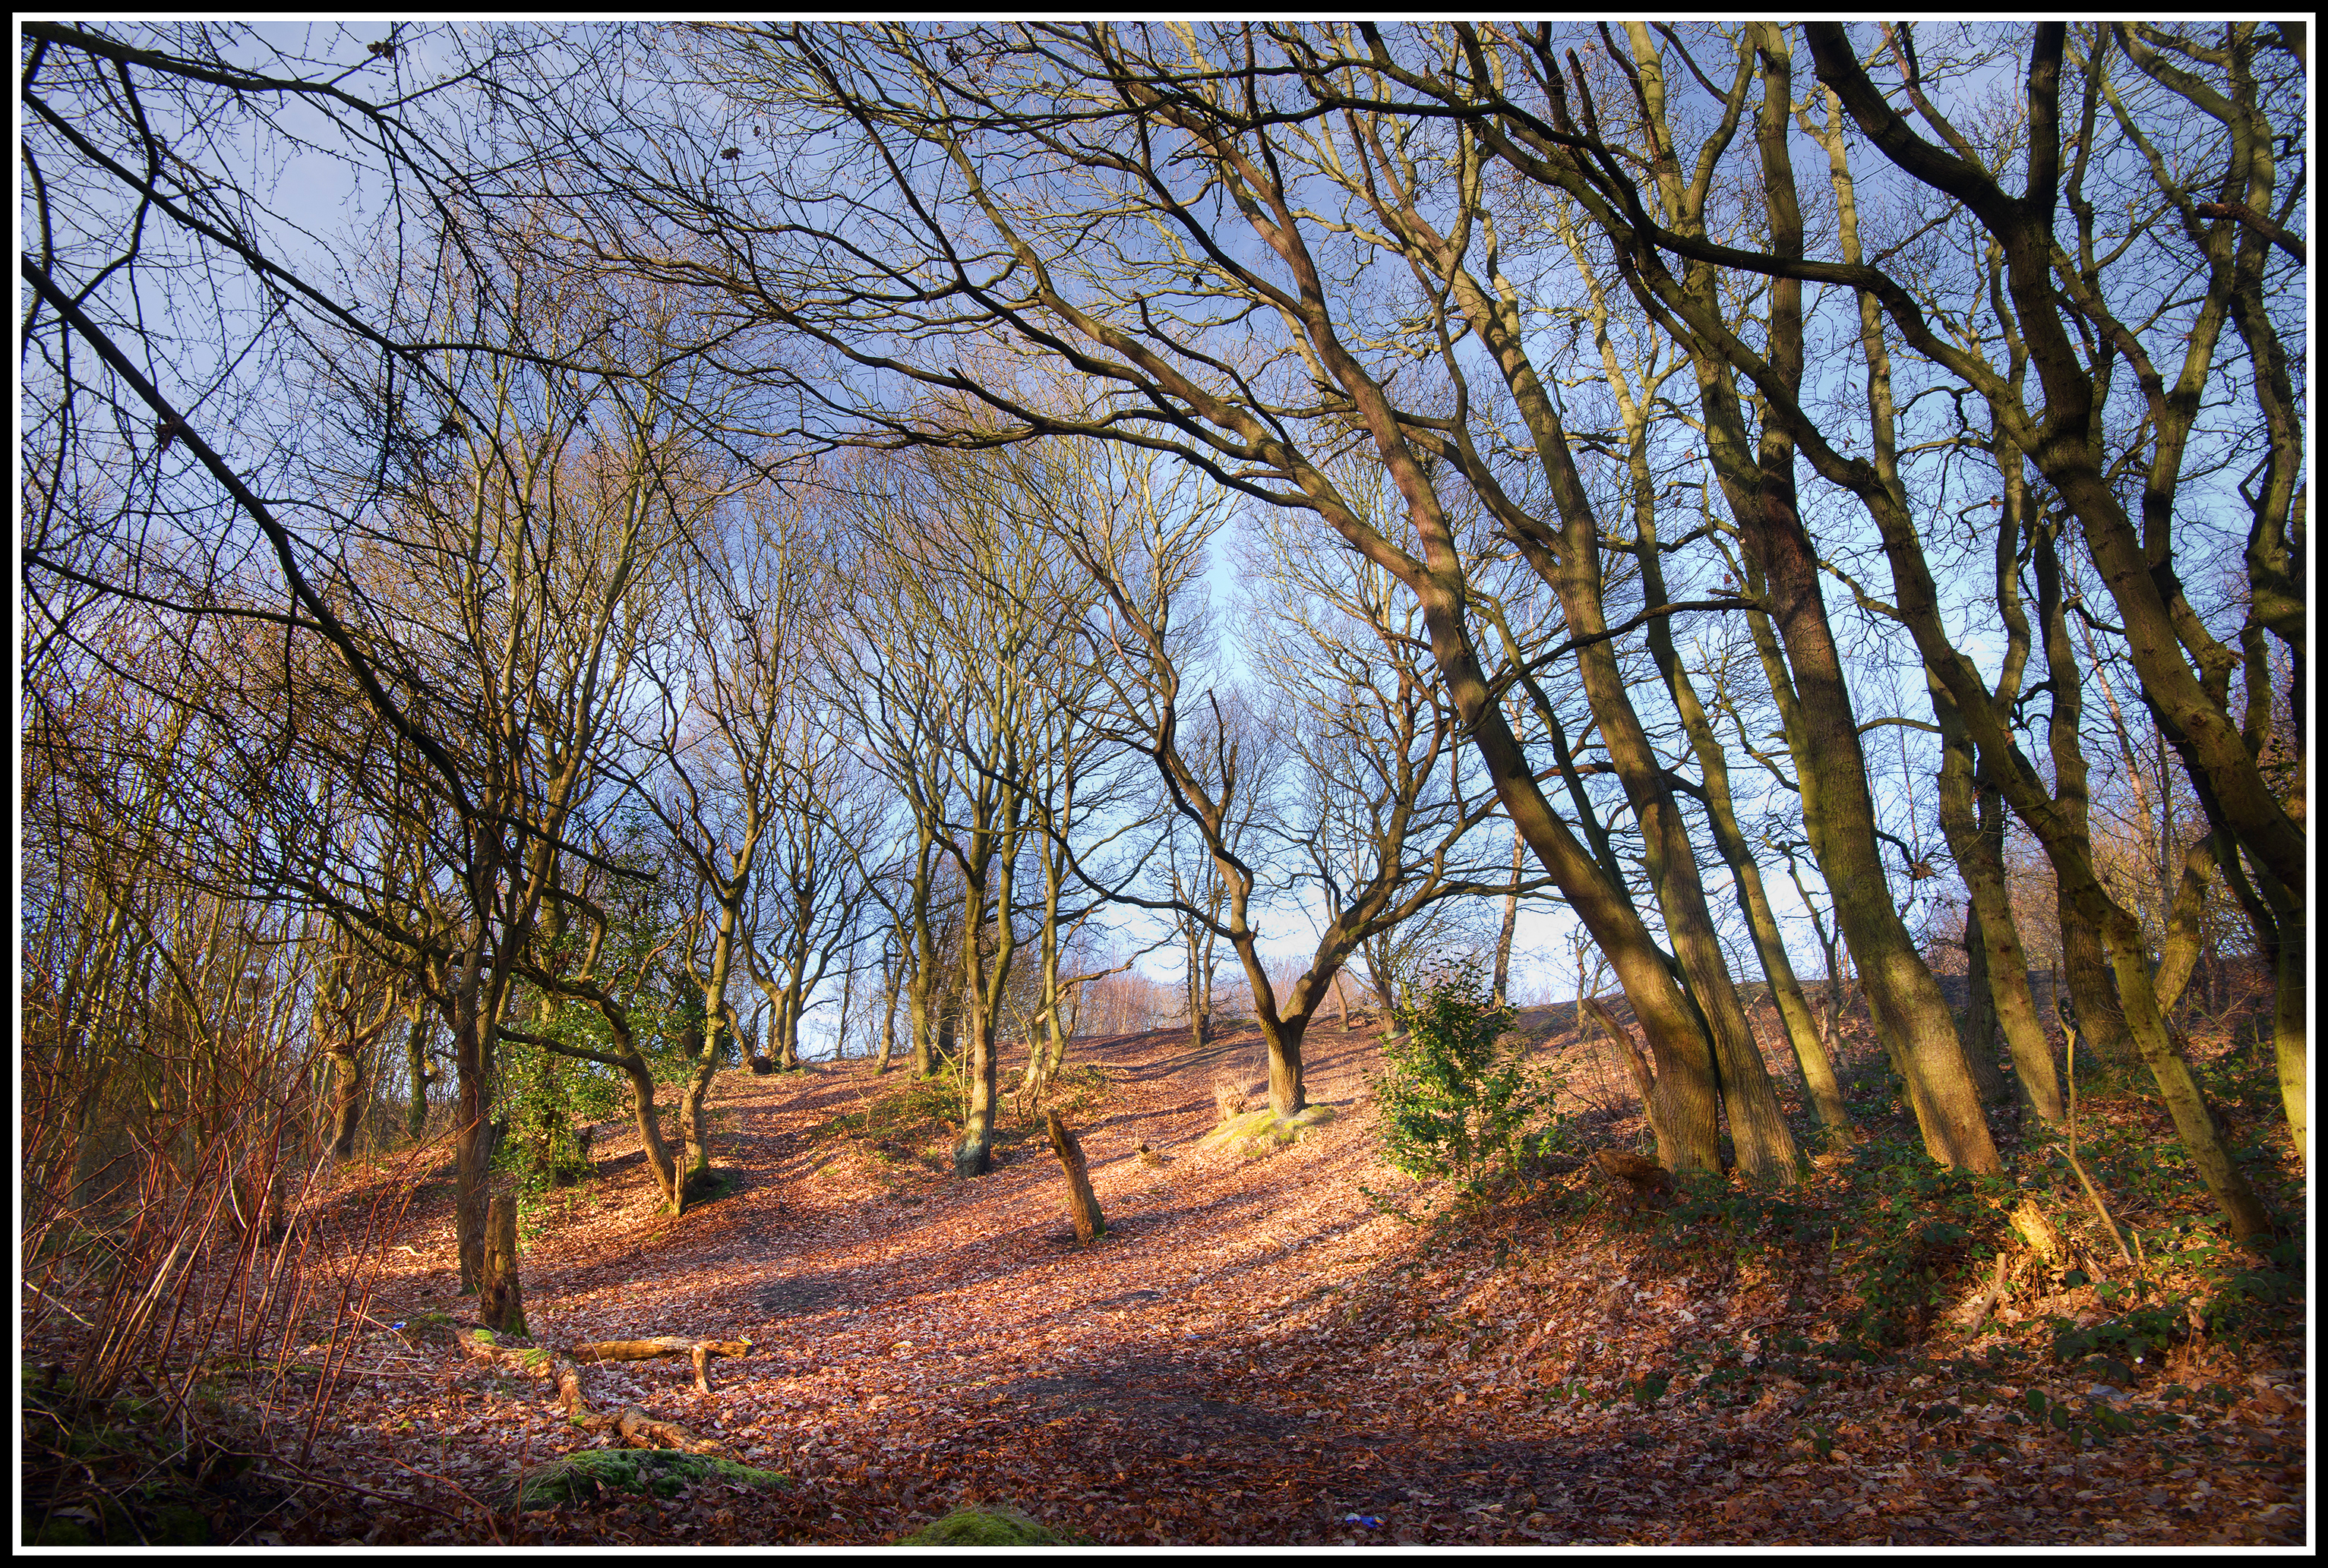
landscape, tree, nature, forest, grass, branch, plant, sunshine, sun, sunrise, prairie, warm, morning, leaf, orange, autumn, blue, nikon, season, trees, colour, yorkshire, shadows, am, wakefield, nikkor, woodland, habitat, early, ecosystem, outwood, rural area, natural environment, woody plant